TMCO4

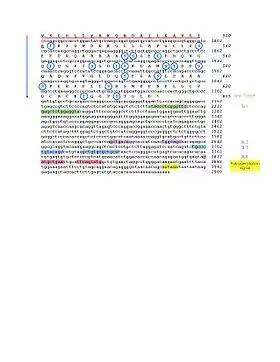

TMCO4 has been found to interact with many proteins. One protein of interest that TMCO4 interacts with is FLT1. FLT1 is a VEGF receptor. VEGF is known to play a significant role in cancer development. Other proteins that TMCO4 has been experimentally shown to interact with are UBB, UBC, KPTN, and BVLF1. UBB and UBC are polyubiquitins that target molecules for degradation, suggesting that TMCO4 is degraded at some point. KPTN is a protein that is essential in neuromorphogenesis. BVLF1 is an Epstein-Barr virus protein.